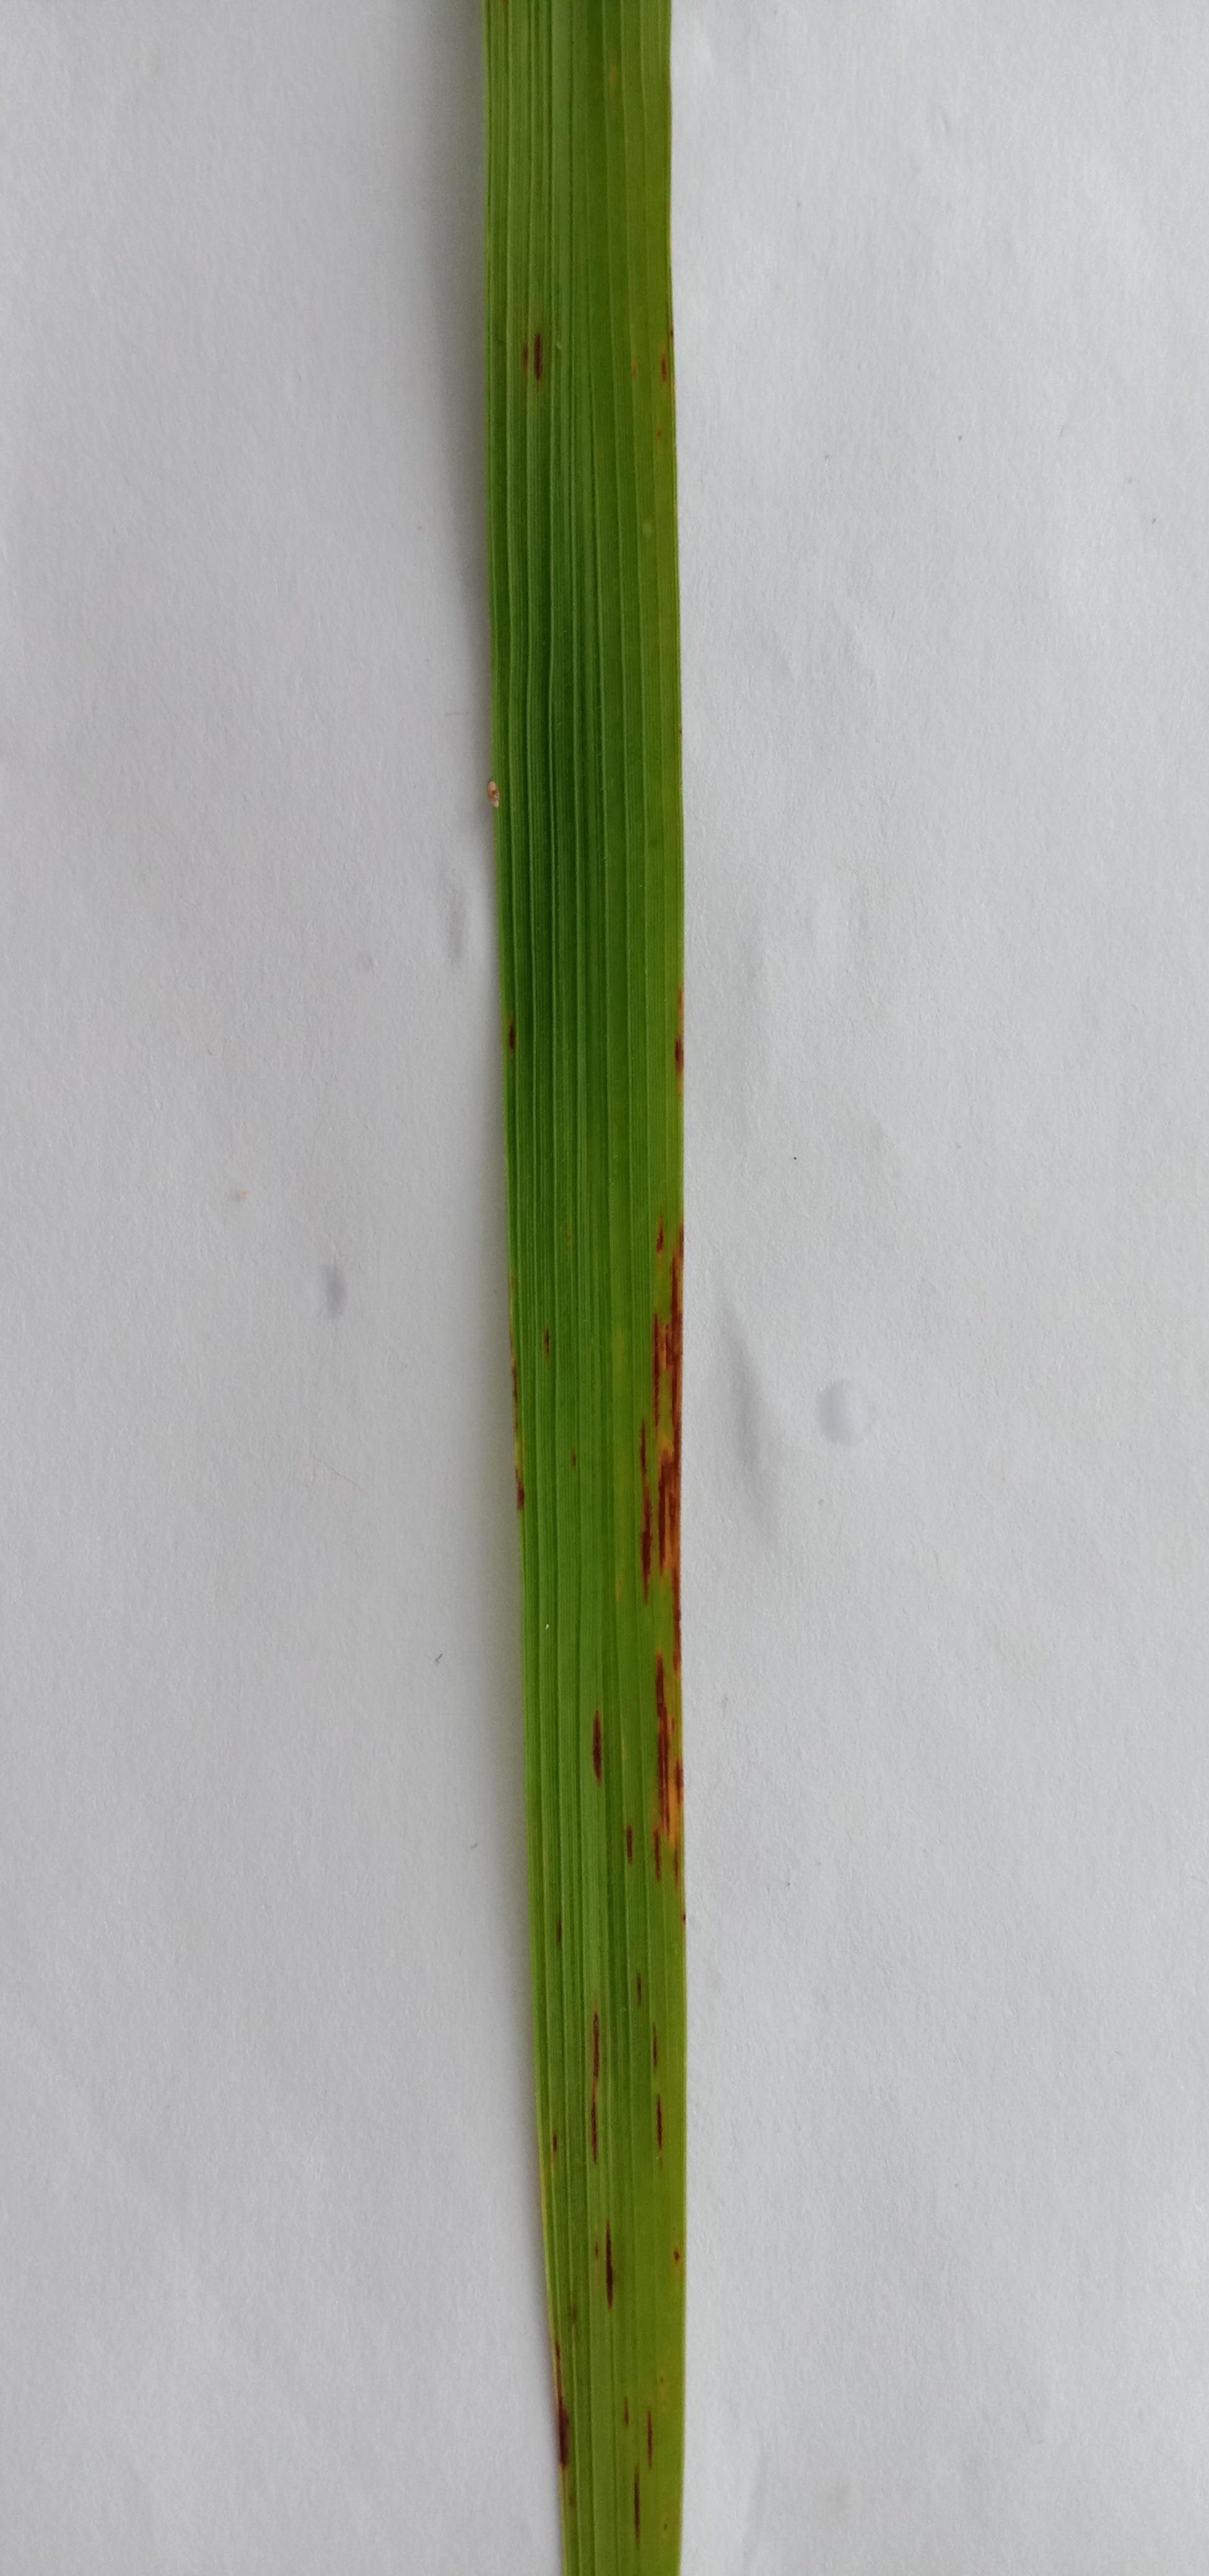
Label: Rice___Leaf_Blast